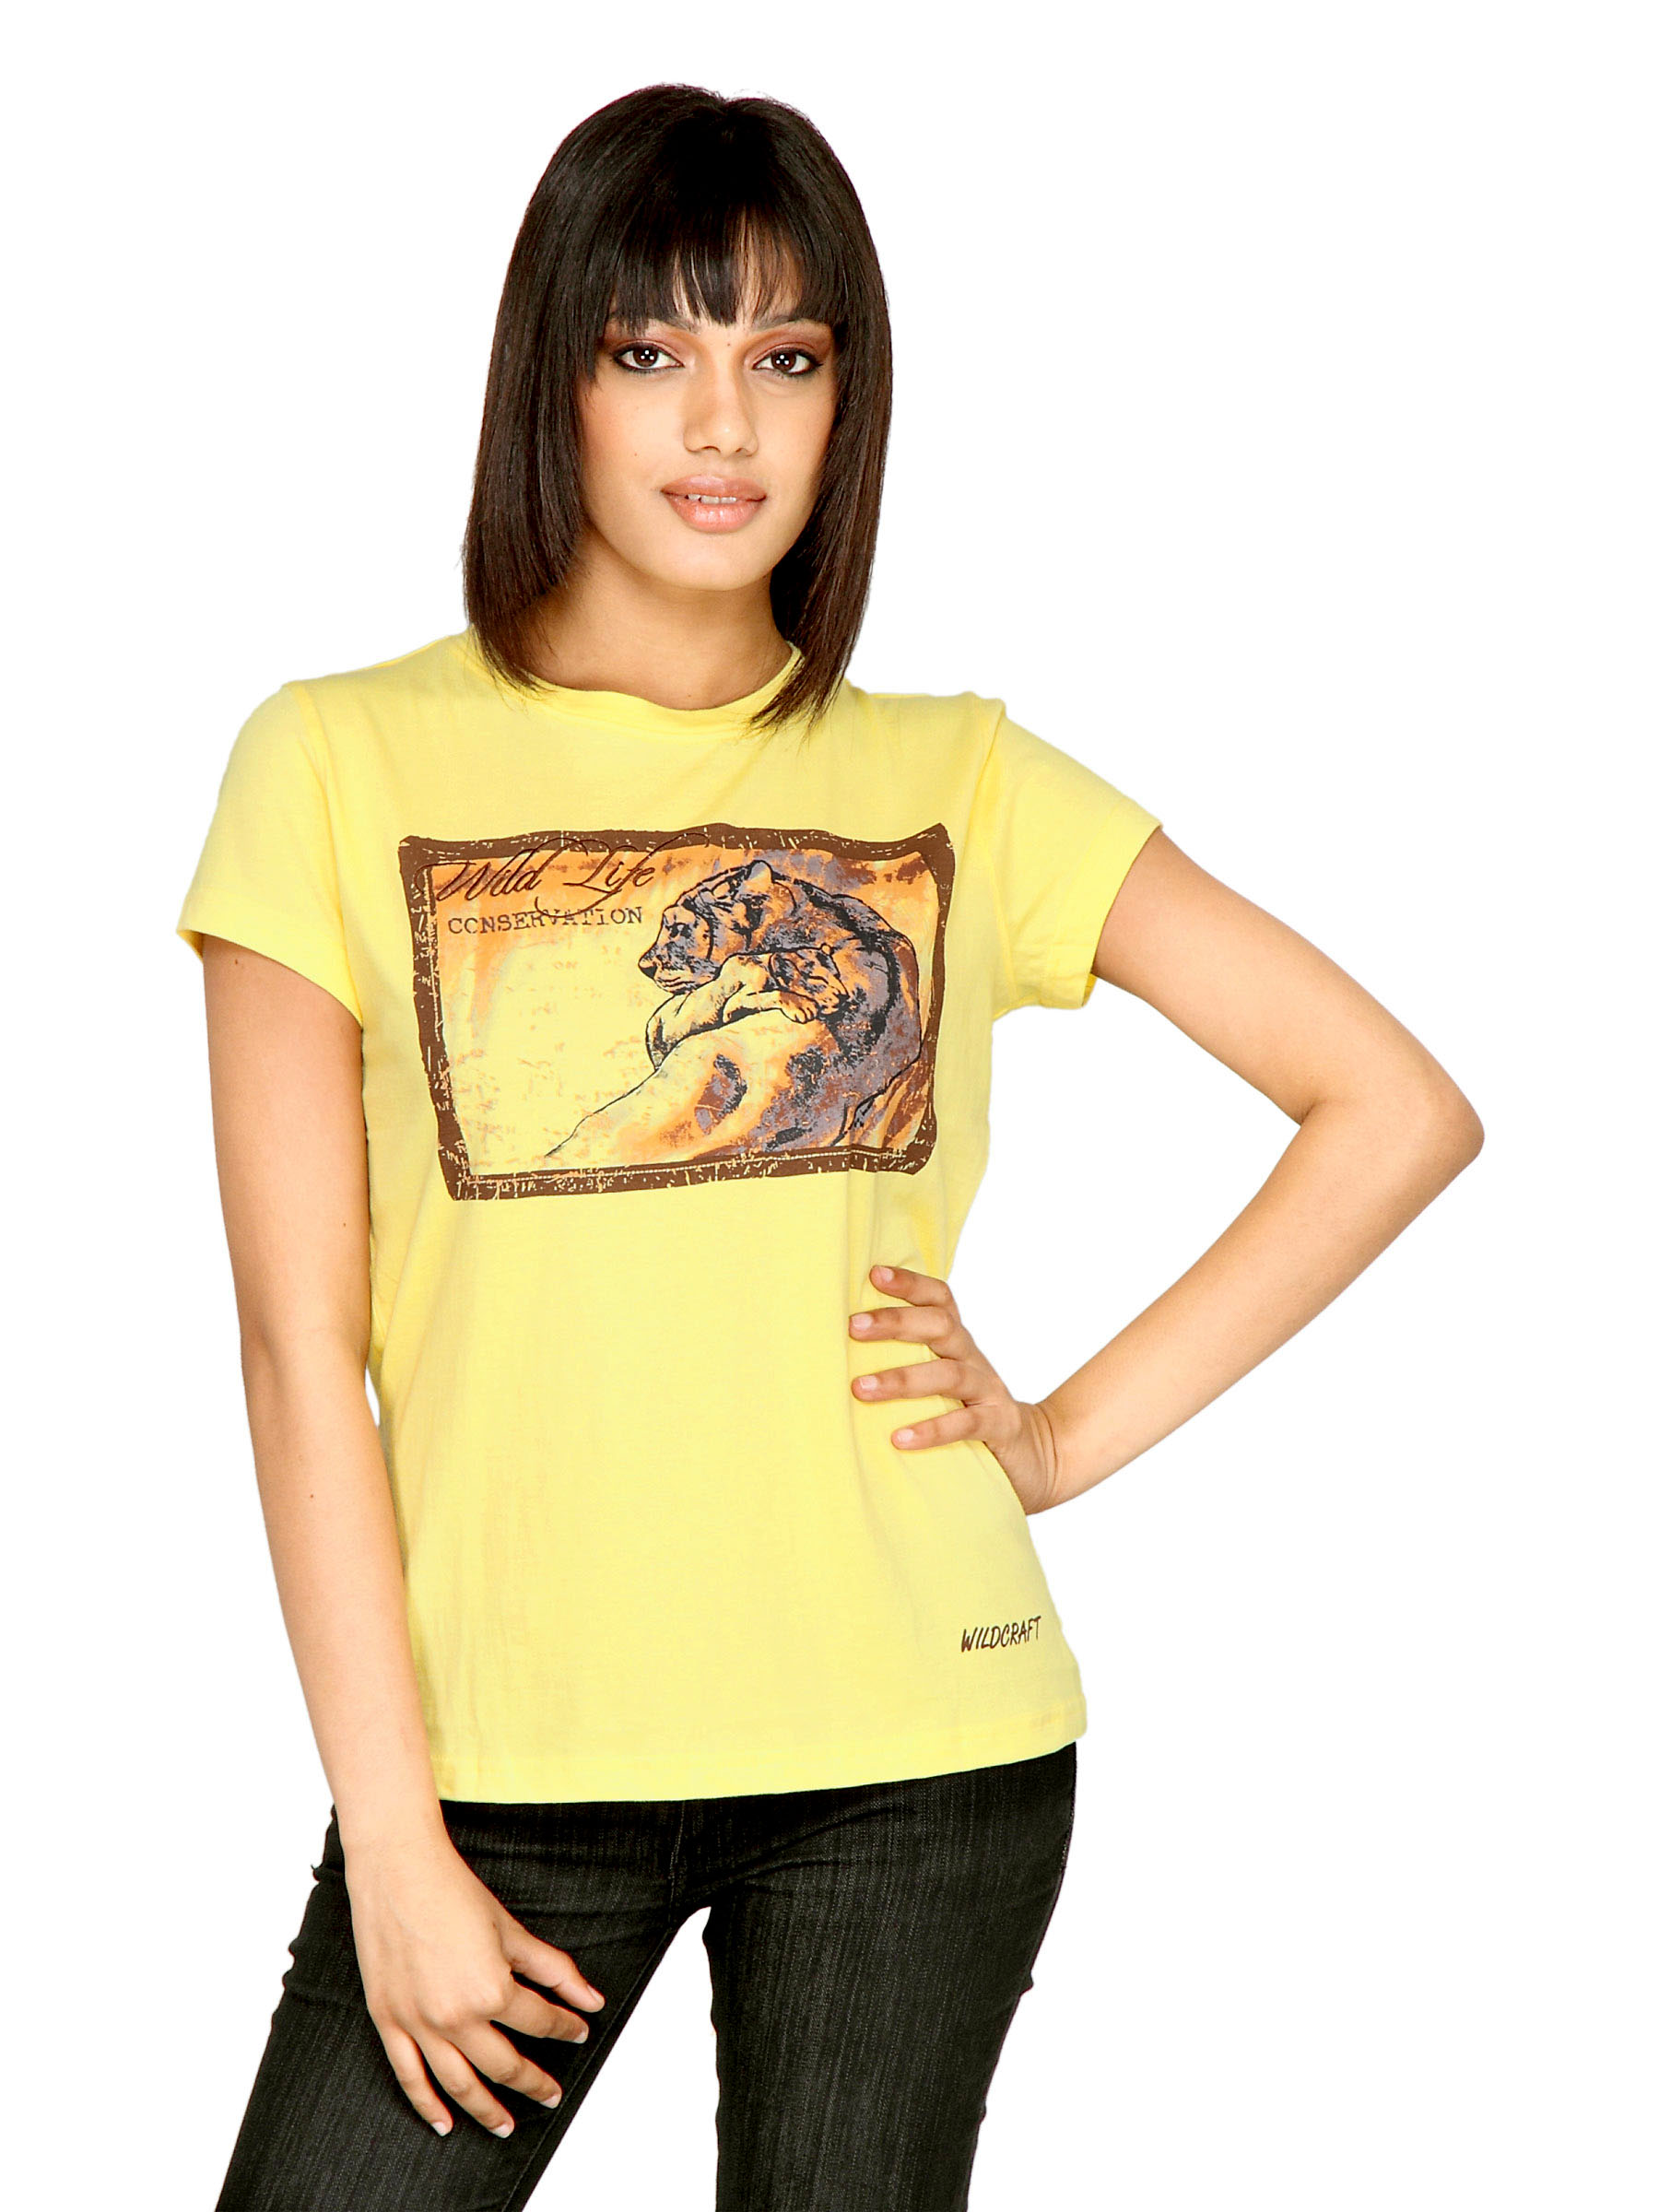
Wildcraft Women's Organic Cotton Yellow T-shirt
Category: Apparel / Topwear / Tshirts
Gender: Women
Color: Yellow
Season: Spring 2013
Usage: Casual